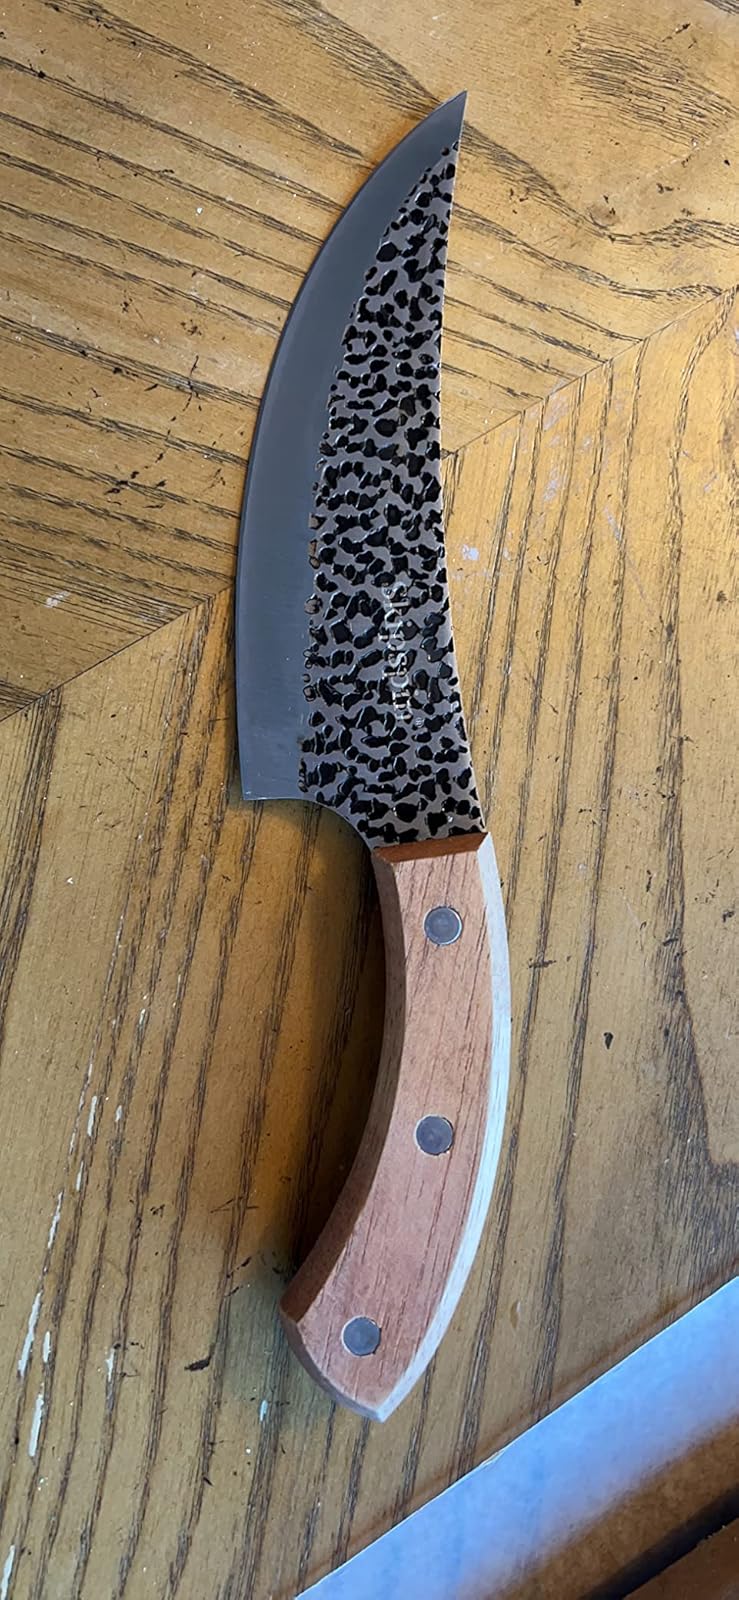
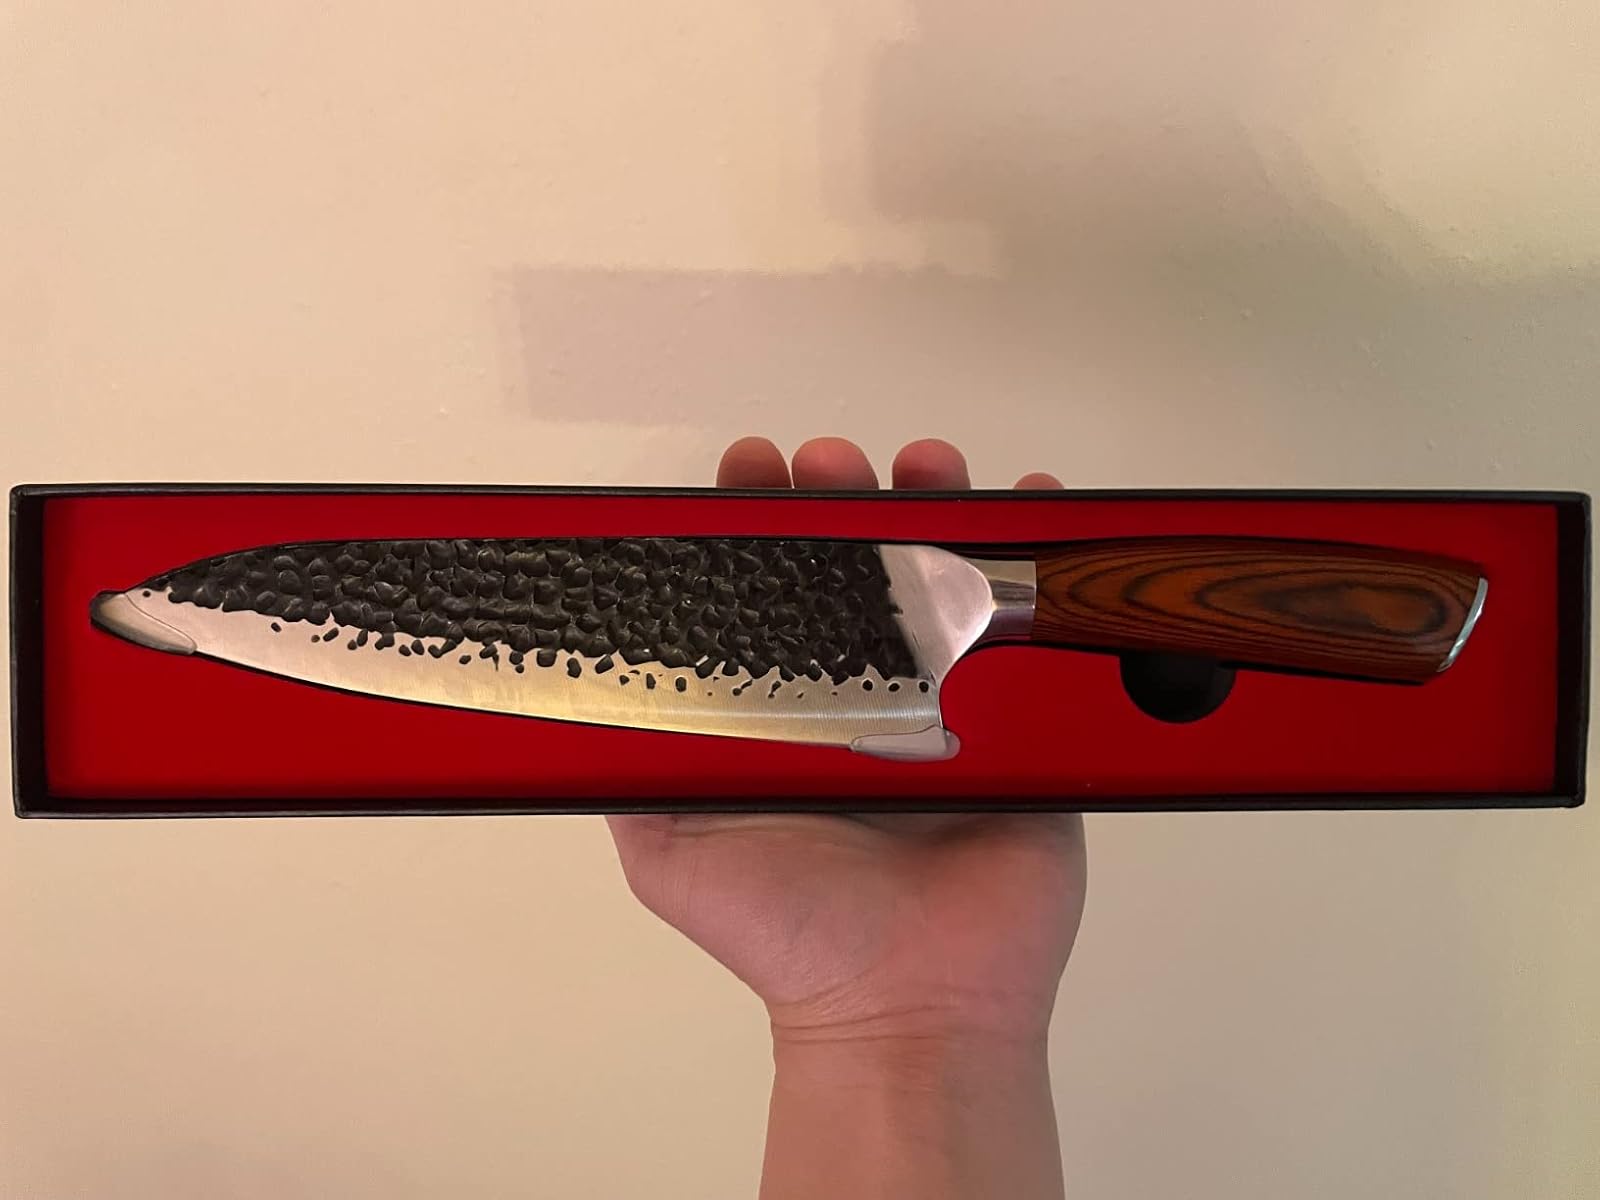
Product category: items_knife
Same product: no